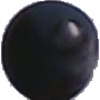
Label: blue_grape